Scheiße (song)

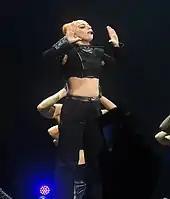
Lady Gaga performing "Scheiße" on the Born This Way Ball tour (2012–2013)

"Scheiße" received positive reviews from critics, with some calling it a highlight of the album. "NME"s Dan Martin also found "Scheiße" comparable to a Madonna song, saying it "channels Miss Kittin doing a rave take on Madonna’s 'Erotica'," making it a "commanding pop song" and a "triumph". "The Village Voice" called "Scheiße" a "highlight" of the album, but questioned the sincerity of the feminist lyrics. BBC Music called the song a "monster tune begging for a sex dungeon-themed video event". Kerri Manson of "Billboard" found the song to be "dated", but strongly praised the chorus. Tim Jonze of "The Guardian" also found the chorus of the song "ridiculously catchy" and felt it was the most important aspect of the song. He also noticed Berlin techno influences in the song, which were described as "decadent." "Rolling Stone"s Jody Rosen, however, felt the chorus was "a whisp" and called the song's beat "generic Eurodisco thump". Gaga's faux-German lyrics were criticized by the magazine, which called it "gibberish that sounds German but isn't." Caryn Ganz from "Spin" called the opening lines of the song ("I don't speak German, but I can if you like") "hilariously ludicrous."